Laurence Patrick Lee

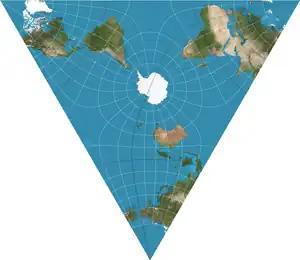
Lee's Conformal Tetrahedric Projection can be computed using Dixon elliptic functions.

At the Department of Lands and Survey, Lee was involved with completing the First Order Geodetic Triangulation of New Zealand, and establishing the Geodetic Datum 1949; the change to metric units; and computations for the latitude and longitude program of the International Geophysical Year, 1957–1959.